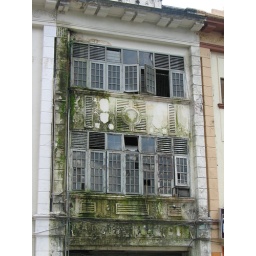
eroded all house front wall in kuala lumpur